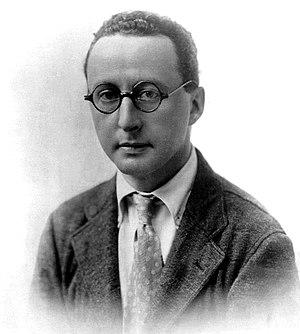
Jerome Kern est un compositeur américain, né le 27 janvier 1885 à New York, mort le 11 novembre 1945 à New York. Il a composé plus de 700 chansons de scène, dont plusieurs devenues des classiques. Il est également l'auteur de comédies musicales et de nombreuses musiques de film.